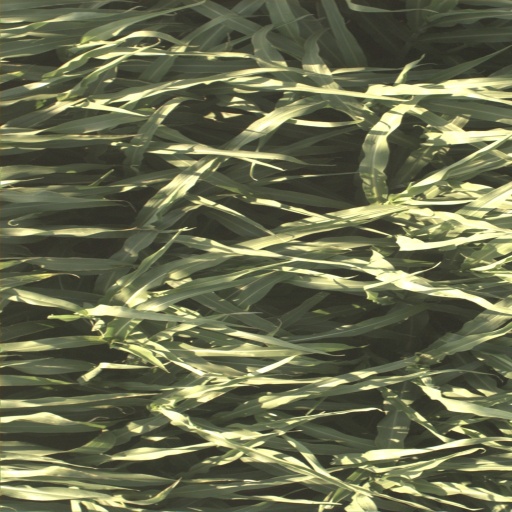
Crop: sorghum